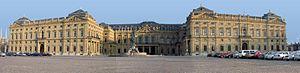
Johann Balthasar Neumann est un ingénieur militaire et architecte baroque allemand.
La famille des comtes de Schönborn est une dynastie de la Haute noblesse du Saint-Empire romain germanique, dont plusieurs représentants ont exercé des fonctions religieuses éminentes à l'époque moderne. Elle bénéficiait dès 1701 d'une immédiateté impériale dans le comté de Wiesentheid.